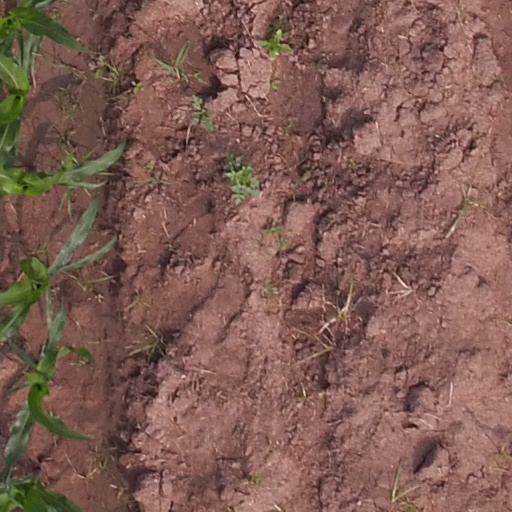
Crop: maize; corn